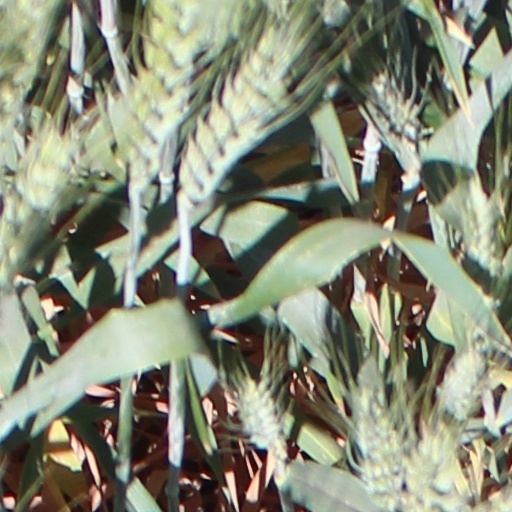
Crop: wheat